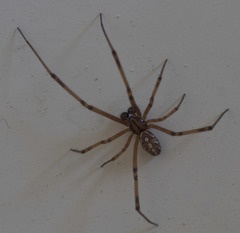
Species: Lactrodectus_hesperus